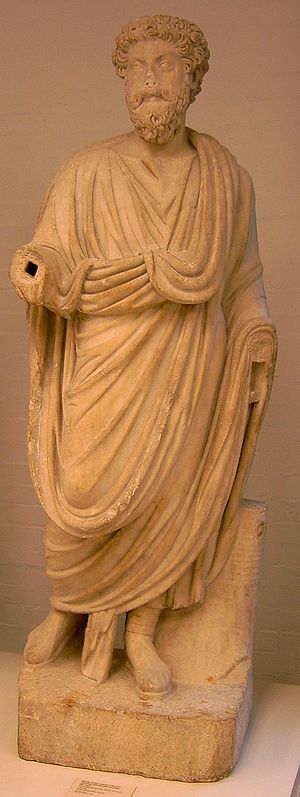
Toga
Marcus Aurelius iført toga.
En toga var en kappe af uld båret udenpå en tunika. I Romerriget var togaen forbeholdt voksne, mandlige borgere. Slaver og drengebørn gik kun med tunika. Ikke-borgere måtte heller ikke bære toga. Kvinder bar i stedet stola.